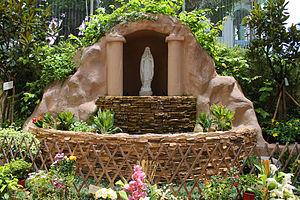
Après les apparitions de Lourdes, de très nombreuses répliques de la grotte de Lourdes sont réalisées, jusqu'en 1914. Ce n'est évidemment pas une date butoir. Après cette date, le nombre de copies de la grotte continue toujours d'évoluer. En 2015, un auteur a répertorié en France plus de 765 sites, et dans le reste du monde 321 copies de la grotte.